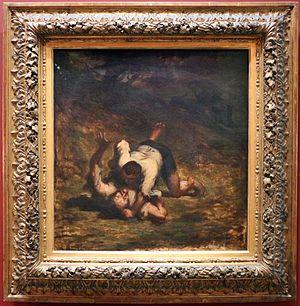
Les Voleurs et l'Âne est la treizième fable du livre I de Jean de La Fontaine situé dans le premier recueil des Fables de La Fontaine, édité pour la première fois en 1668.